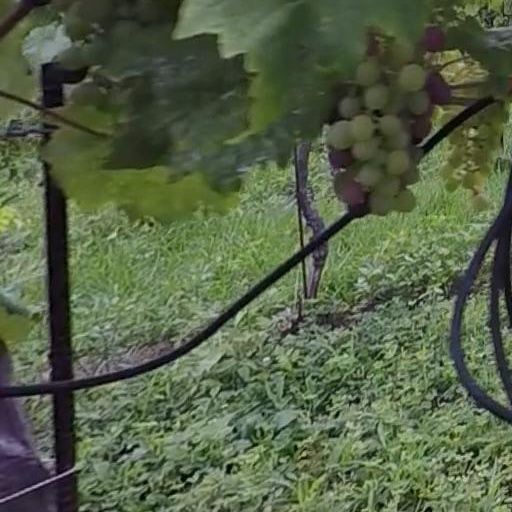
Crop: grape